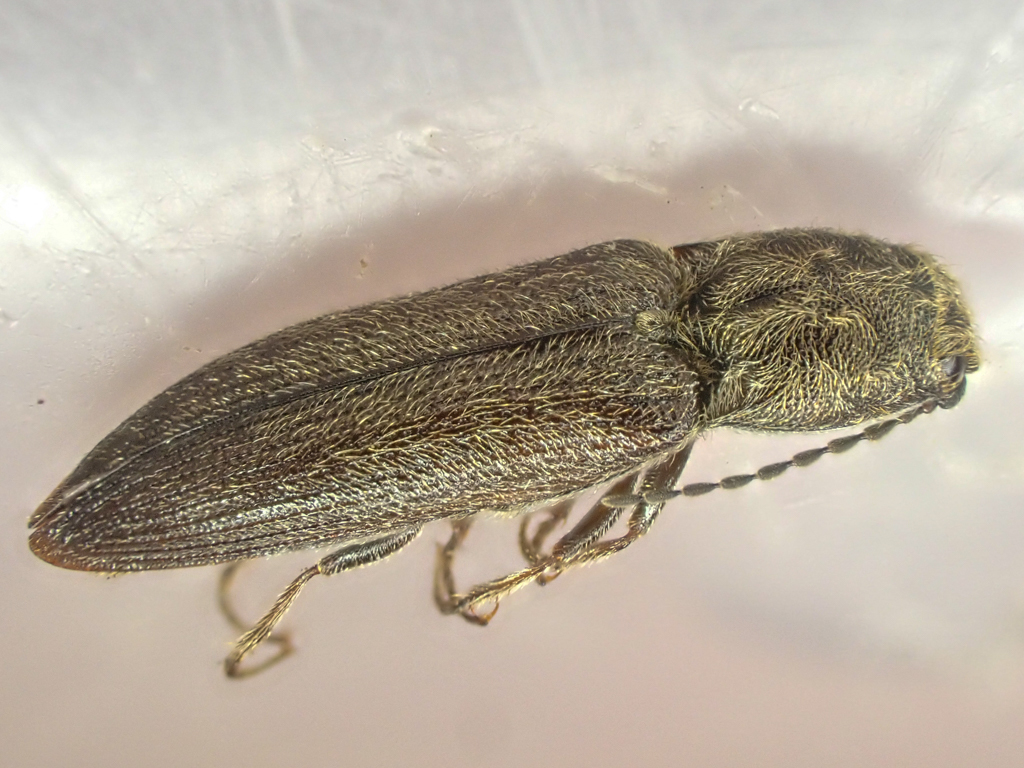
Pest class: clickbeetles_wireworms